Netherlands–South African Railway Company

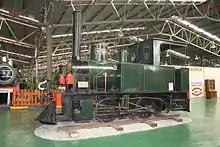
NZASM 14 Tonner 0-4-0T, no. 1 "Transvaal" at the Outeniqua Transport Museum.

The NZASM archives may be found in the South African National Archives in South Africa; the Dutch National Archives in the Netherlands; and in the archives of the Zuid-Afrikahuis and the Dutch Economic History Archive (NEHA), both in Amsterdam. The NZASM photos in the collection of the Zuid-Afrikahuis have also been digitized and may be viewed online. NZASM related archival material may also be found in various other archives, including The National Archives of the United Kingdom.